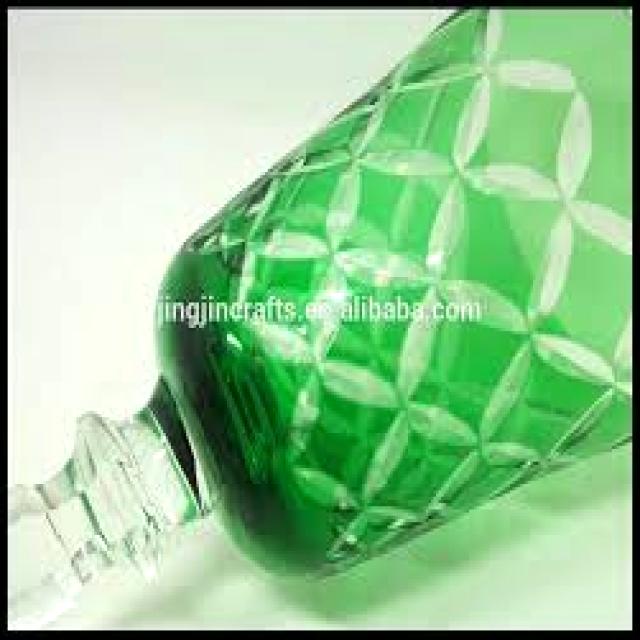
Label: Glass